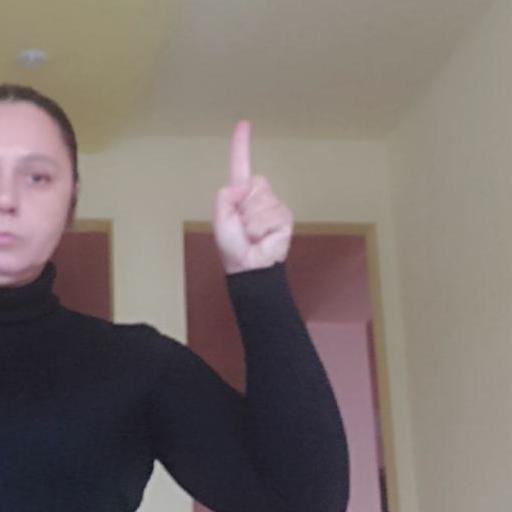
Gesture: one